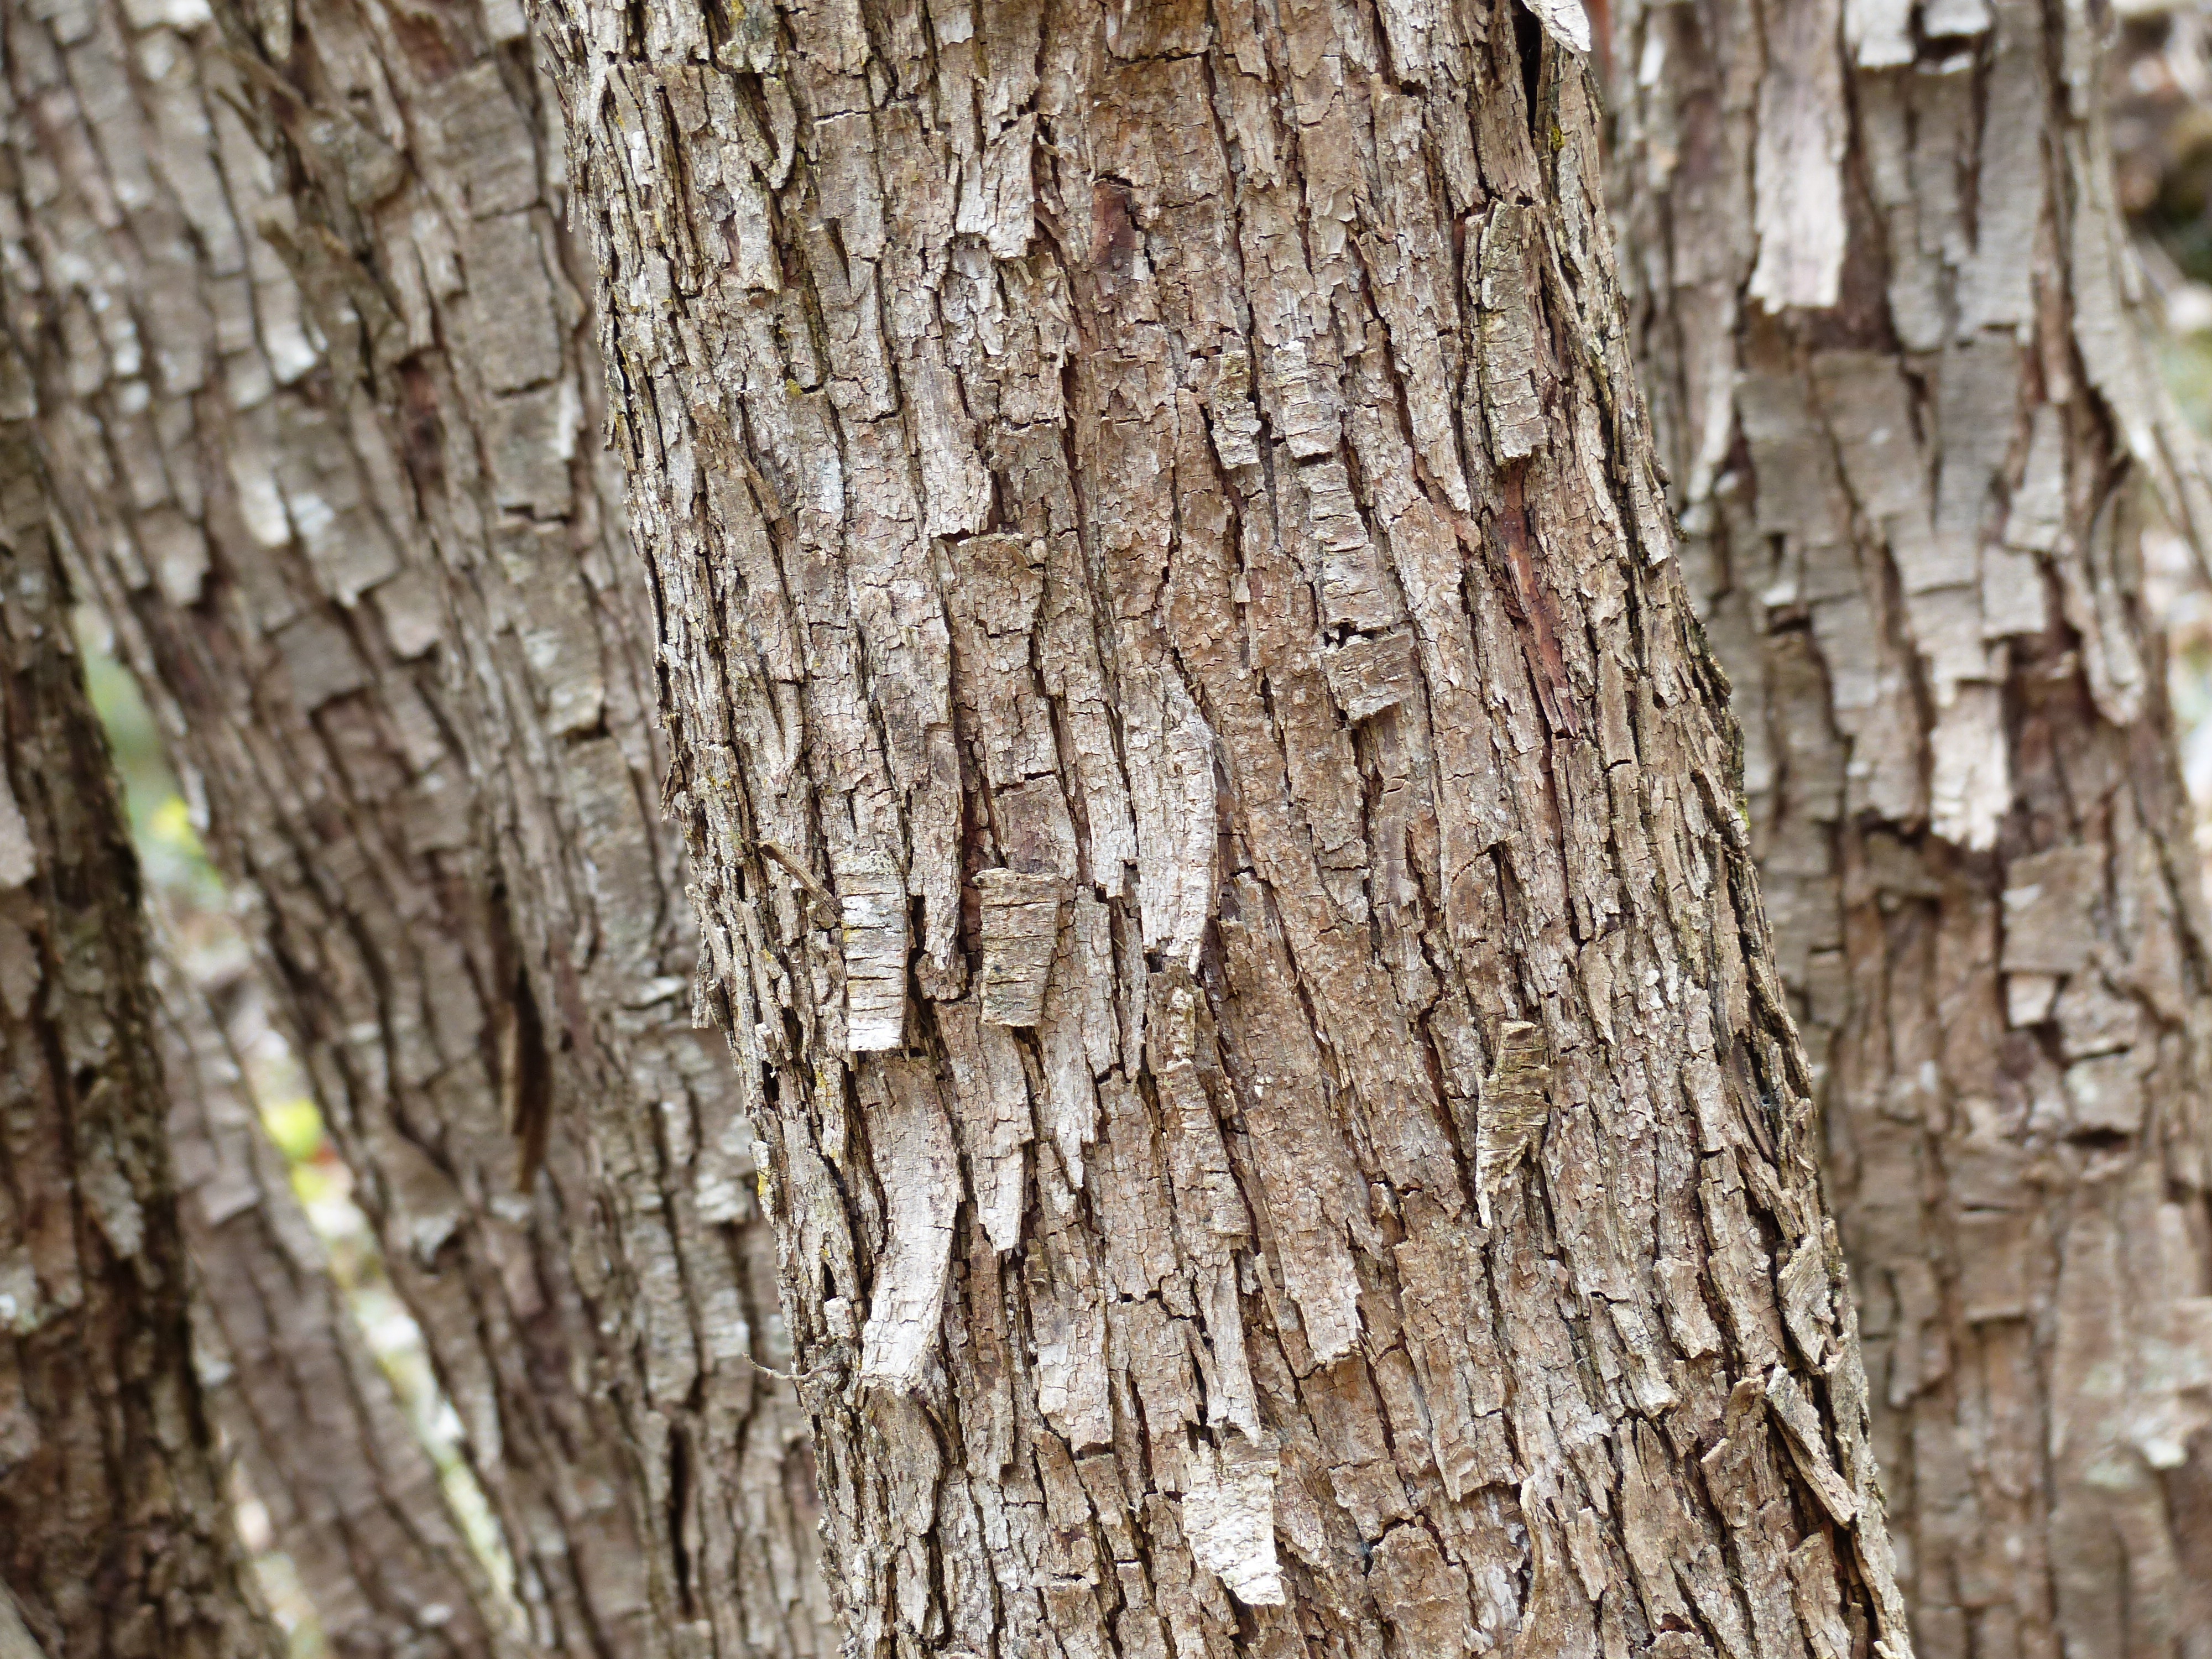
tree, branch, plant, wood, leaf, trunk, bark, dry, birch, soil, twig, flake, oak, flowering plant, plant stem, woody plant, land plant